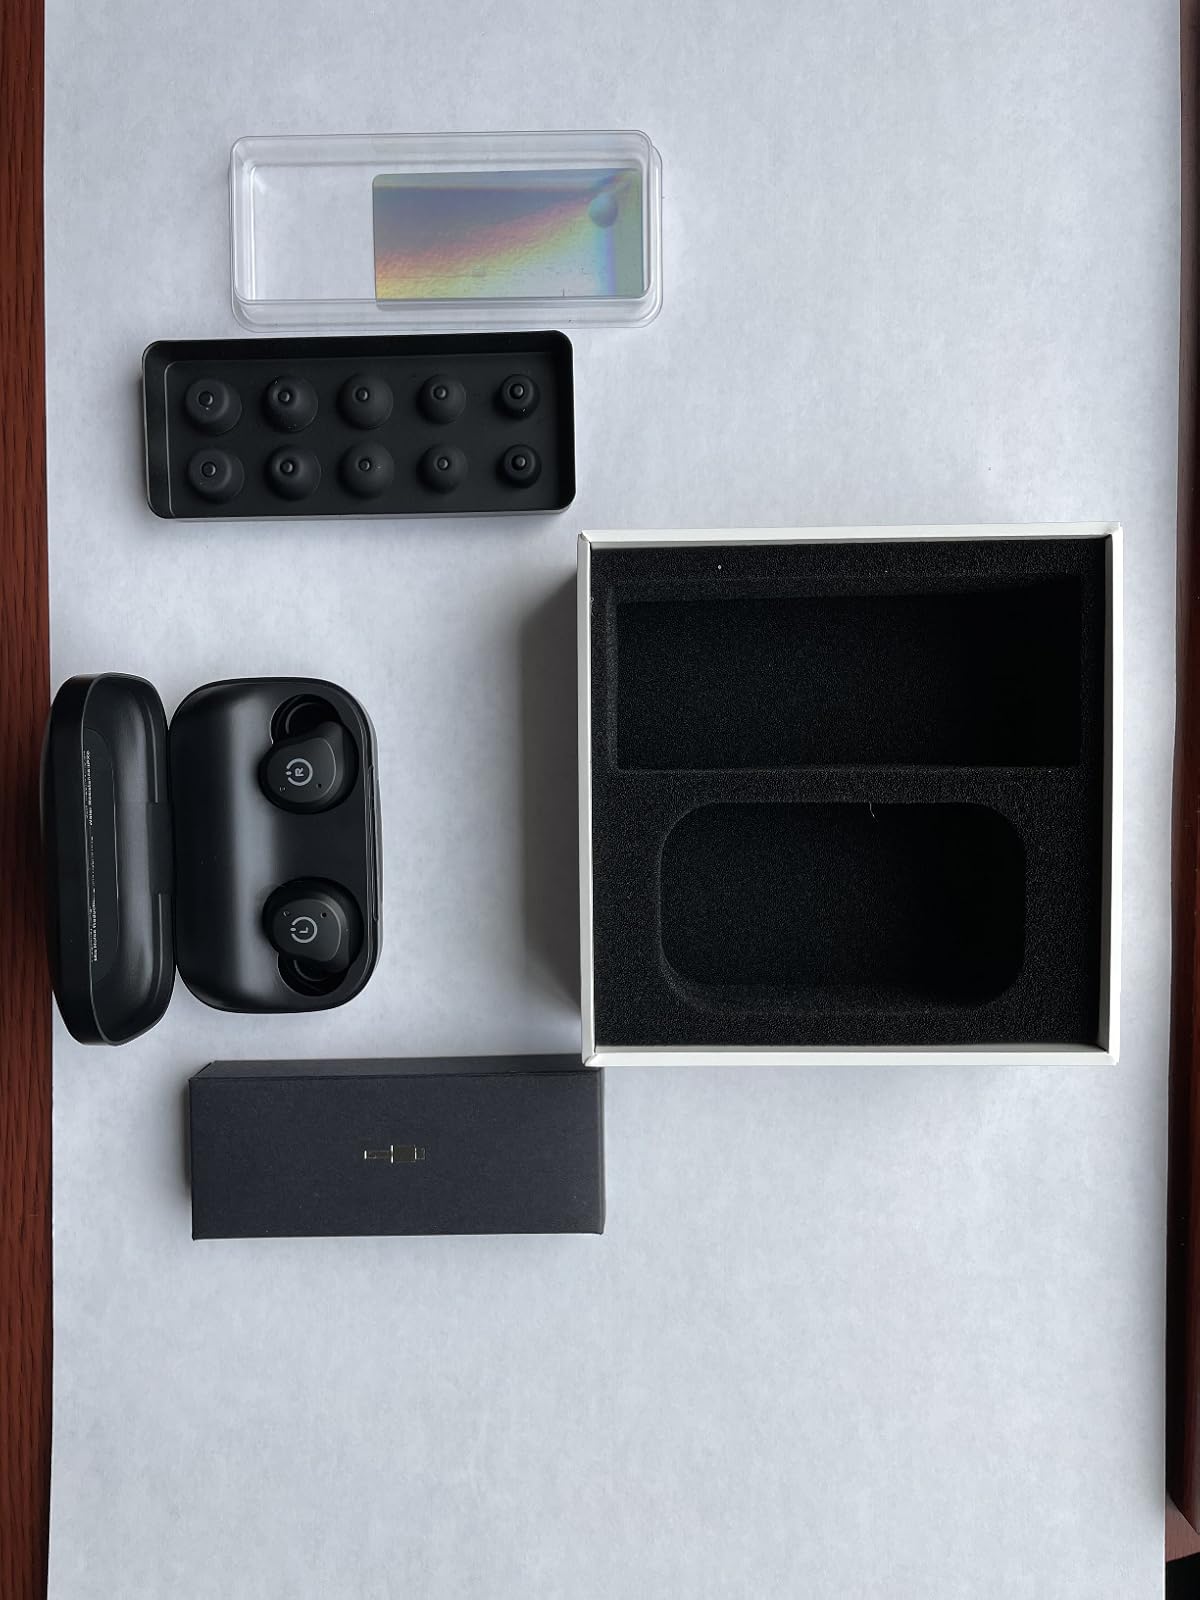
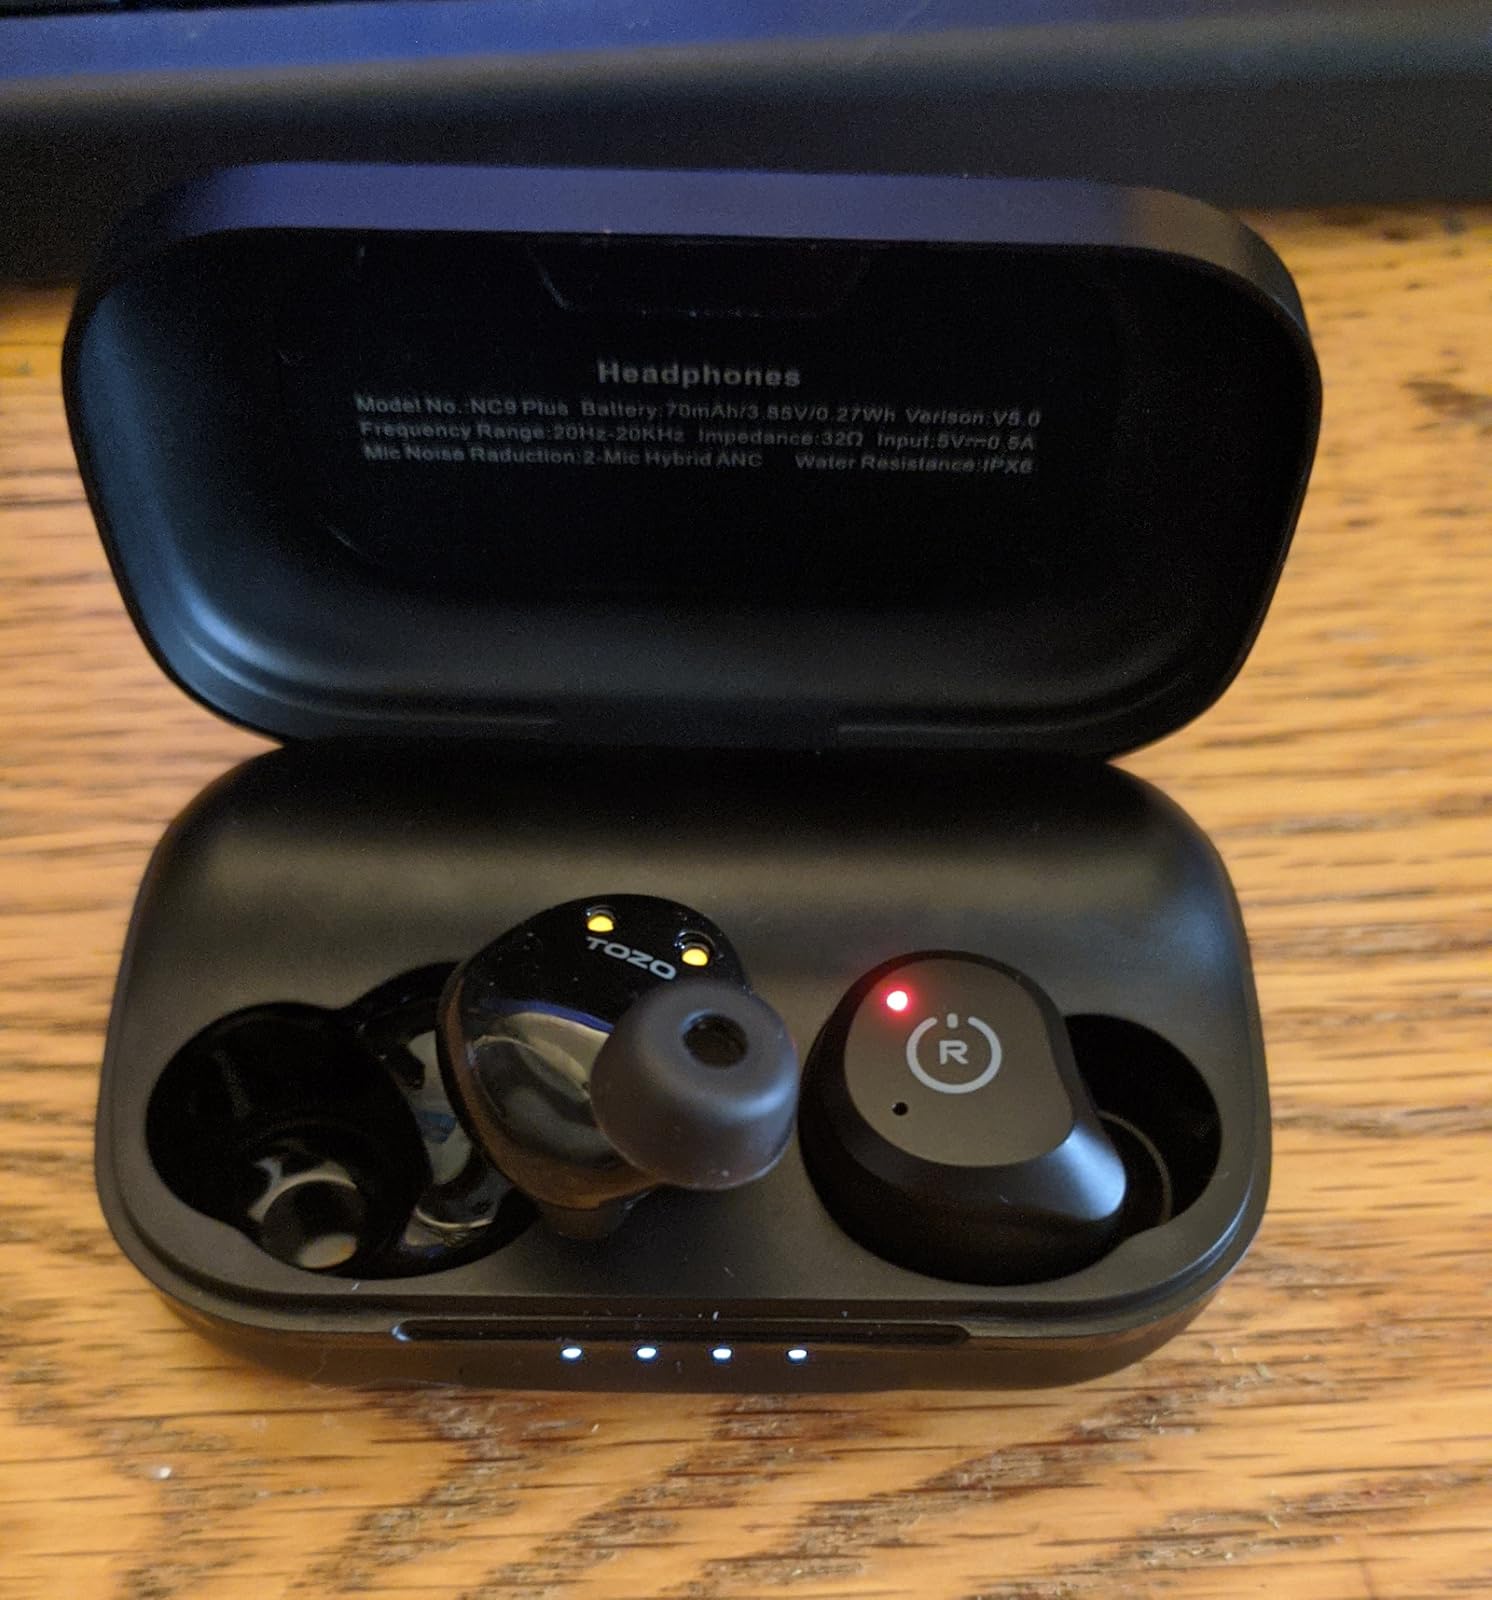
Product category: earbuds
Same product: yes